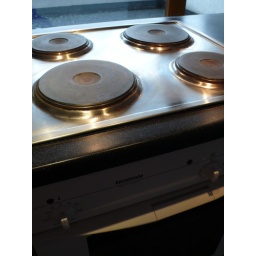
My tiny German stove top and oven -- looking forward to the big one in TX!